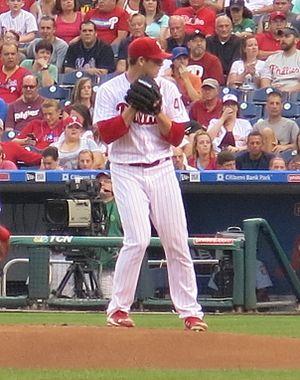
Jerad Joseph Eickhoff est un lanceur droitier des Phillies de Philadelphie de la Ligue majeure de baseball.